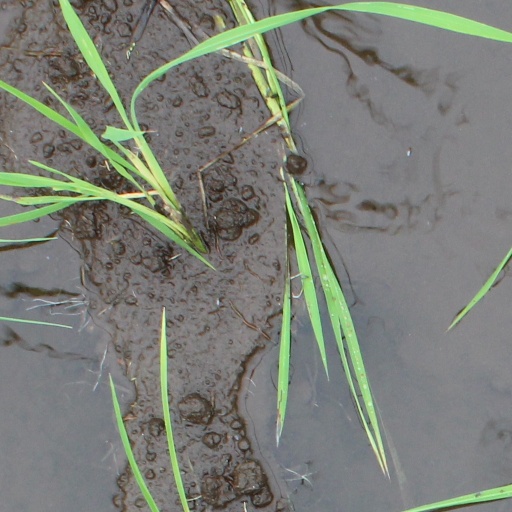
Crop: rice